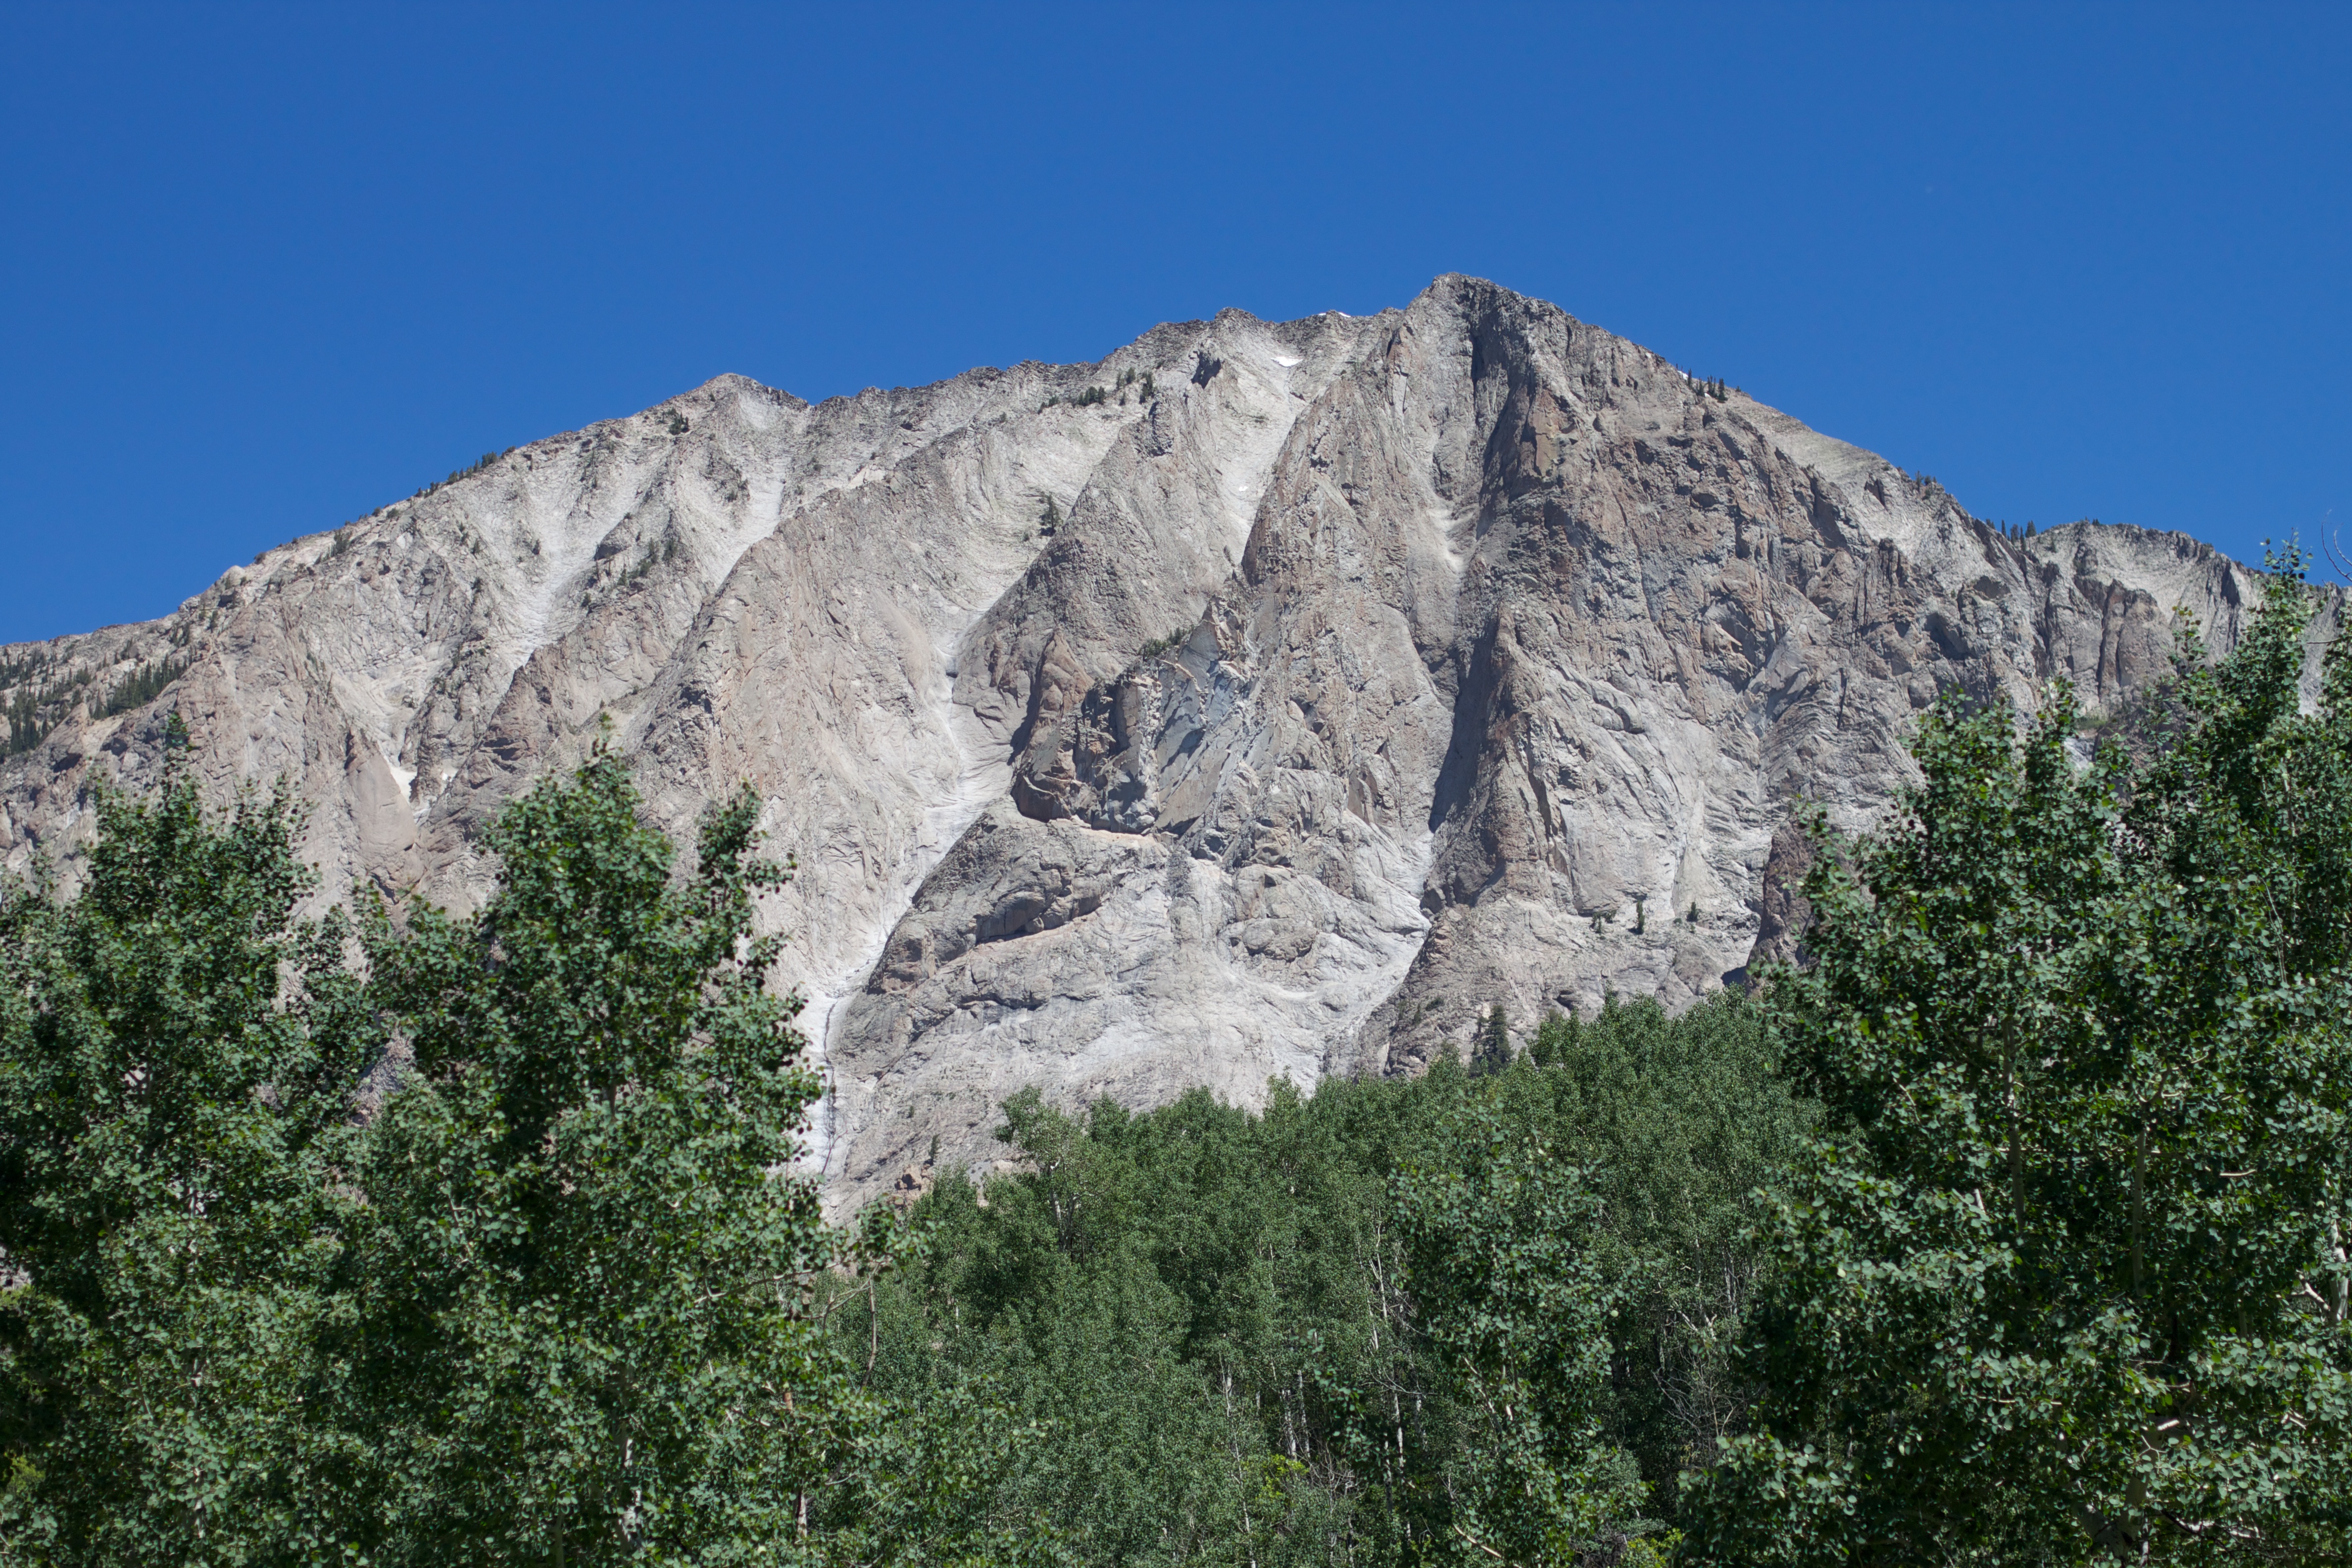
rock, wilderness, walking, mountain, trail, adventure, mountain range, park, terrain, national park, ridge, summit, massif, geology, alps, badlands, plateau, odyssey, ecosystem, landform, mountain pass, geographical feature, mountainous landforms, geological phenomenon